Stetson University Campus Historic District

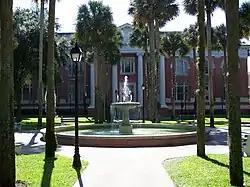
Sampson Hall, in the district

The Stetson University Campus Historic District in DeLand, Florida was listed on the National Register of Historic Places on March 14, 1991. The district is bounded by Michigan Avenue, North Florida Avenue, West University Avenue and a line South from North Hayden Avenue. It contains 10 historic buildings and one historic structure.